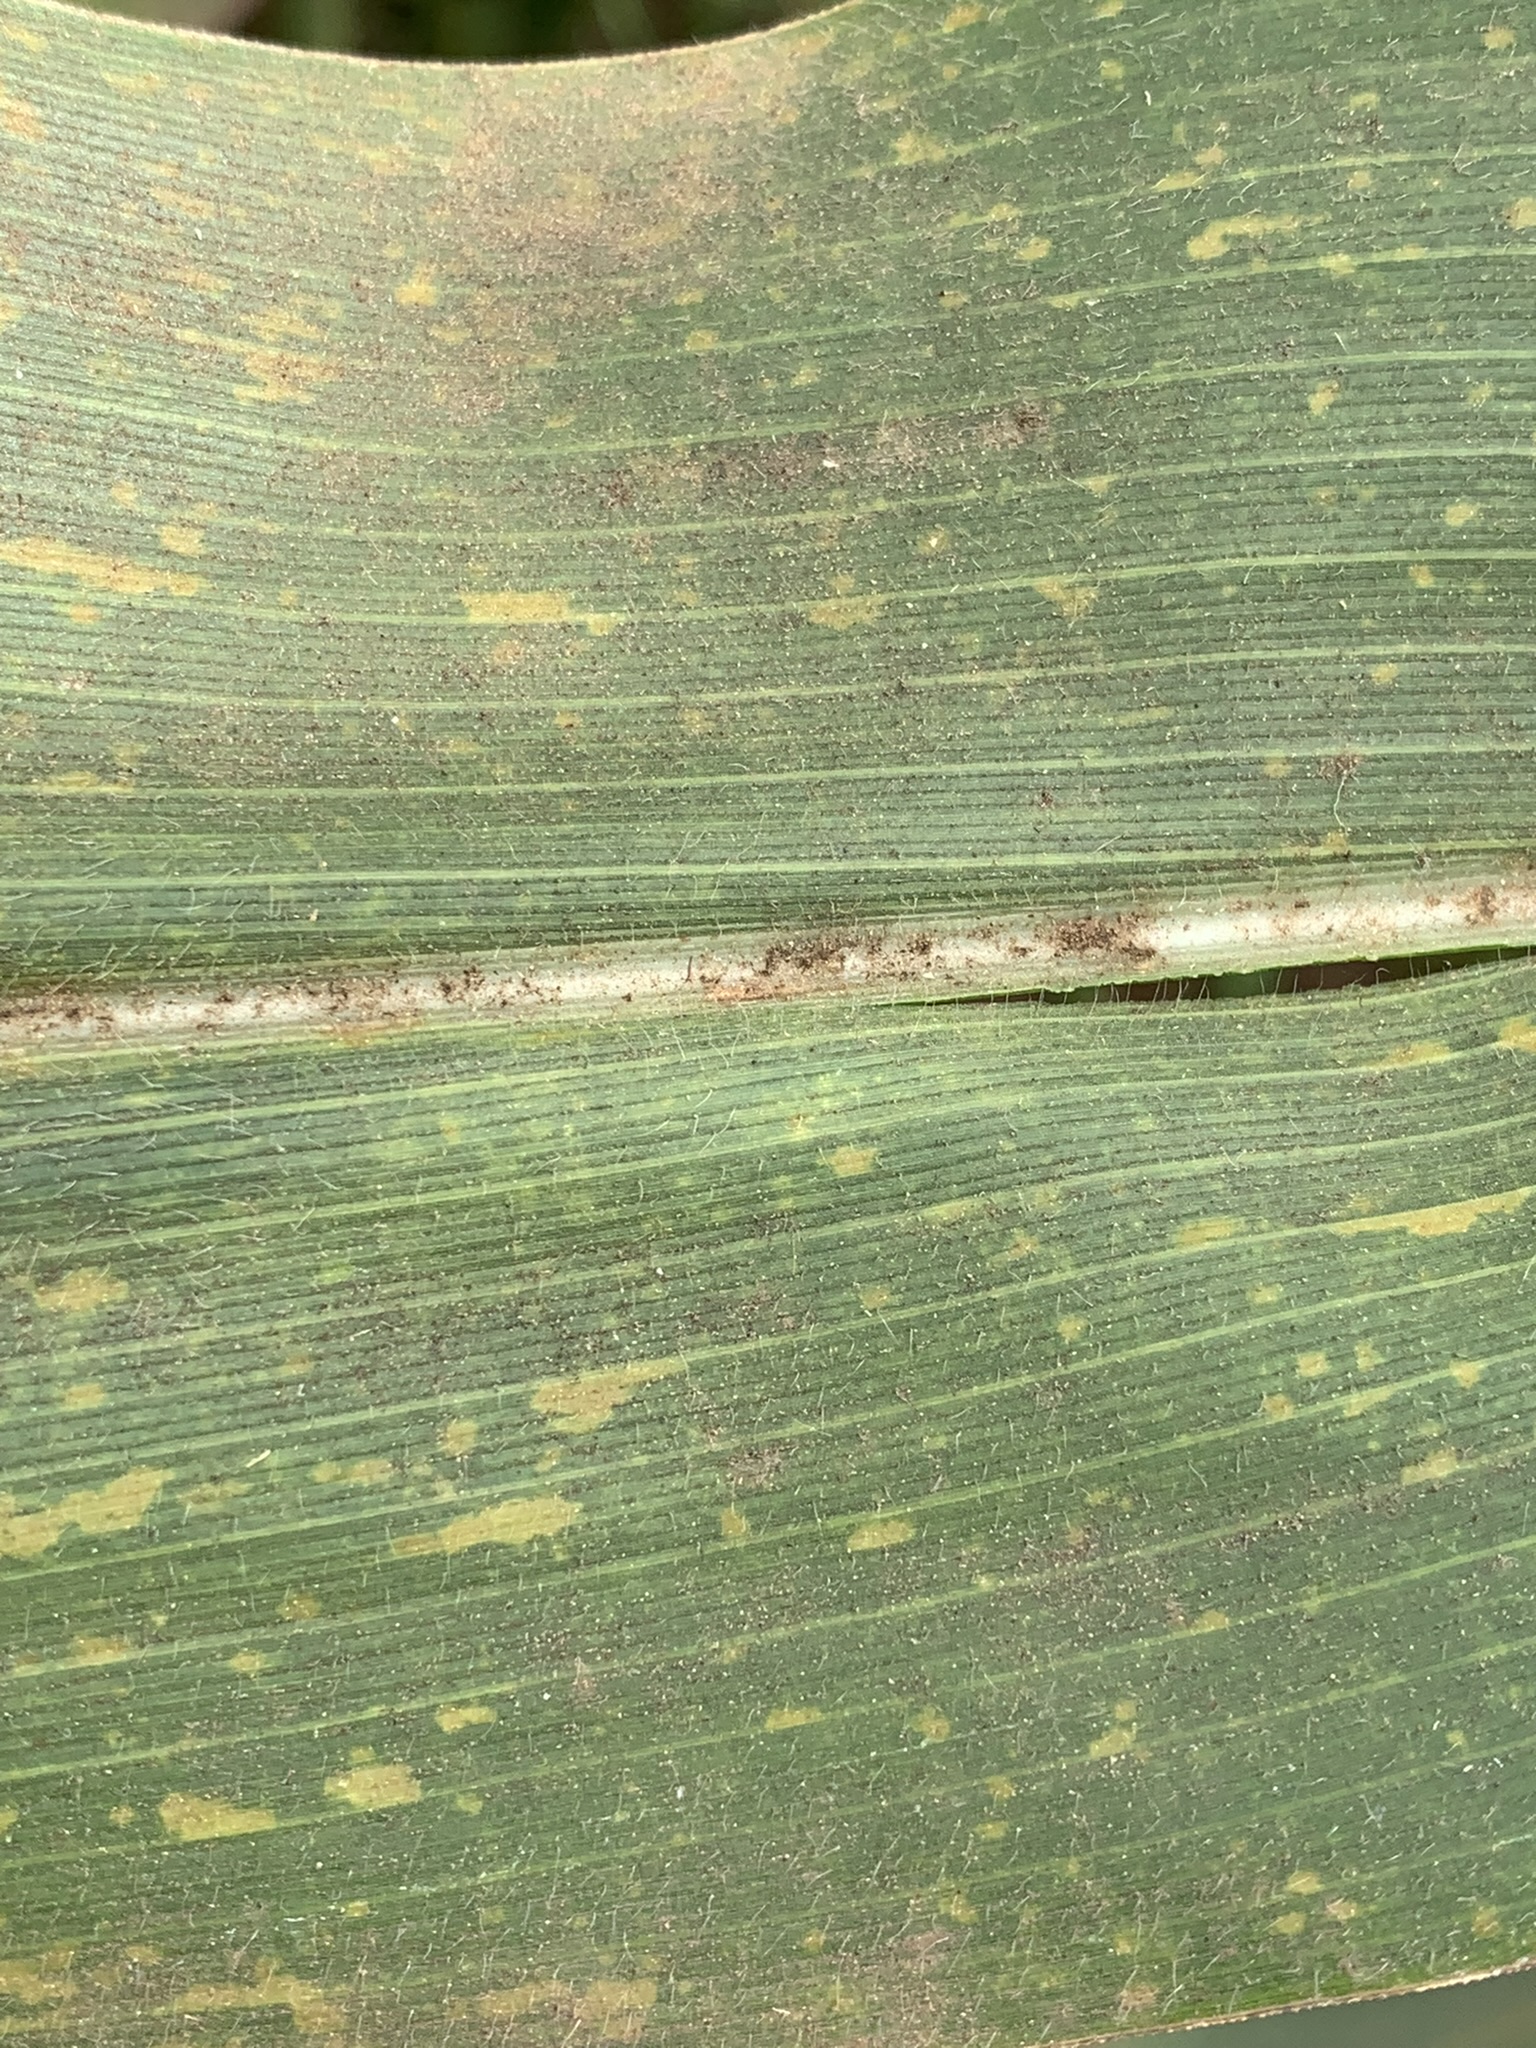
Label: MLN